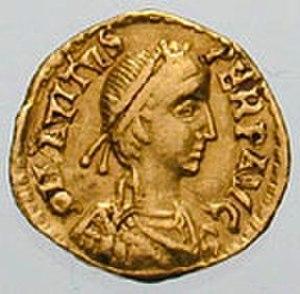
En récompense de son soutien à Jules César contre Marseille en 49 av. J.-C., Arles, devient une colonie romaine. La fortune initiale de la ville date de cette époque. Bénéficiant pendant plus de cinq siècles d'une situation géopolitique stratégique sur le Rhône, de plans d’urbanisme successifs et du soutien de plusieurs empereurs, elle devient un des premiers foyers chrétiens des Gaules et résidence impériale puis, à la fin du IVᵉ siècle, préfecture du prétoire. Assiégée en 425, 430, 453, 457 et 471, la cité est finalement prise par le roi wisigoth Euric, une première fois en 472 puis de manière définitive en 476.